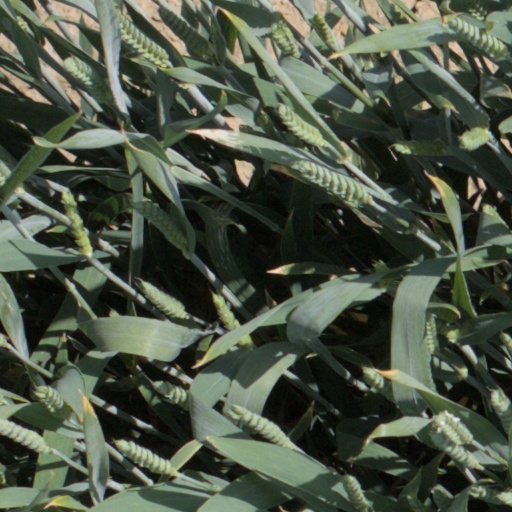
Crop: wheat